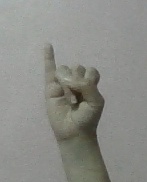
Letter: meem